Camel cavalry

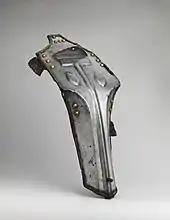
Shaffron (head defense) for a camel (Turkey, possibly 17th century).

The first recorded use of the camel as a military animal was by the Qedarite Arab king Gindibu, said to have employed as many as 1,000 camels at the Battle of Qarqar in 853 BC. They were reportedly later used in the Battle of Thymbra in 547 BC, between Cyrus the Great of the Achaemenid Empire and Croesus of Lydia. According to Xenophon, Cyrus' cavalry was outnumbered by six to one. Acting on information from one of his generals that the Lydian horses shied away from camels, Cyrus formed the camels from his baggage train into an "ad hoc" camel-corps with armed riders replacing packs. Although not technically employed as cavalry, the camels' smell and appearance were crucial in panicking the Lydian cavalry and turning the battle in Cyrus' favour.